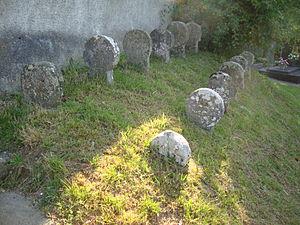
Alos est une ancienne commune française du département des Pyrénées-Atlantiques. Le 16 avril 1859, à la suite de l'annexion d'une partie du territoire d'Abense-de-Haut, la commune prend le nom d'Alos-Sibas-Abense.
Alos-Sibas-Abense est une commune française, située dans le département des Pyrénées-Atlantiques en région Nouvelle-Aquitaine.
Ancienne commune des Pyrénées-Atlantiques, la commune d'Alos-Sibas a existé de 1843 à 1859.